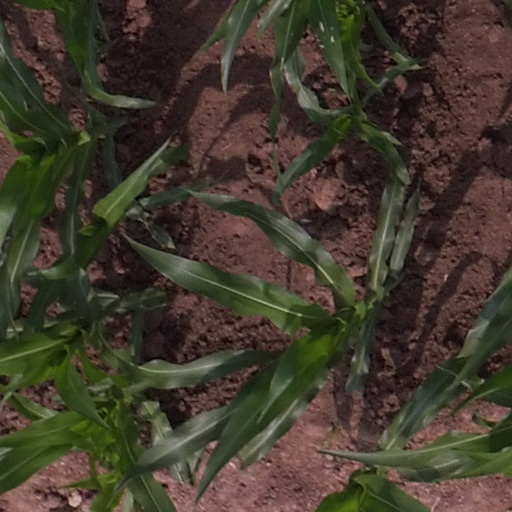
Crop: maize; corn